Boston Chinatown massacre

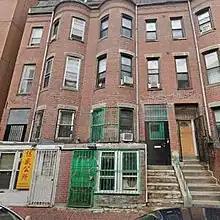
The exterior of the gambling club at 85 Tyler St.

The massacre took place in an illegal gambling den (sometimes called a "social club") managed by Yu Man Young (aka "Chou Pei Man") in the basement of a building on 85 Tyler Street in Boston Chinatown. The gambling den was frequented by ethnic Chinese immigrants from Myanmar, many of whom worked as waiters in nearby restaurants and gambled after work. The den was not open to the public; people who sought admission would ring a bell, and Young or a designated doorman would view their face on a video screen before opening the door. The den remained open as long as patrons were present, so it did not keep regular hours.